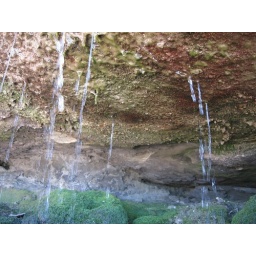
water running off the underneath of a rockface on the north era coastal track